The Truth About Blayds

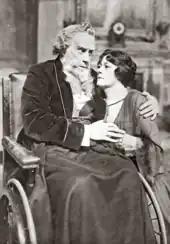
Old man in a bath-chair, with a youngish woman at his side

At his house in Portman Square, London, the famous poet Oliver Blayds is celebrating his 90th birthday. The literary critic A. L. Royce has come to present an address on behalf of his fellow writers to Blayds, who is regarded as "a very great poet, a very great philosopher and a very great man … simple as Wordsworth, sensuous as Tennyson, passionate as Swinburne". Royce has lingering feelings for Isobel Blayds, whom he met 18 years earlier when they were both about 20. She declined his offer of marriage then because she felt she must look after her father. The poet's grandchildren are cheerfully indifferent to his literary reputation, and treat him with affectionate irreverence, to Royce's disapproval.